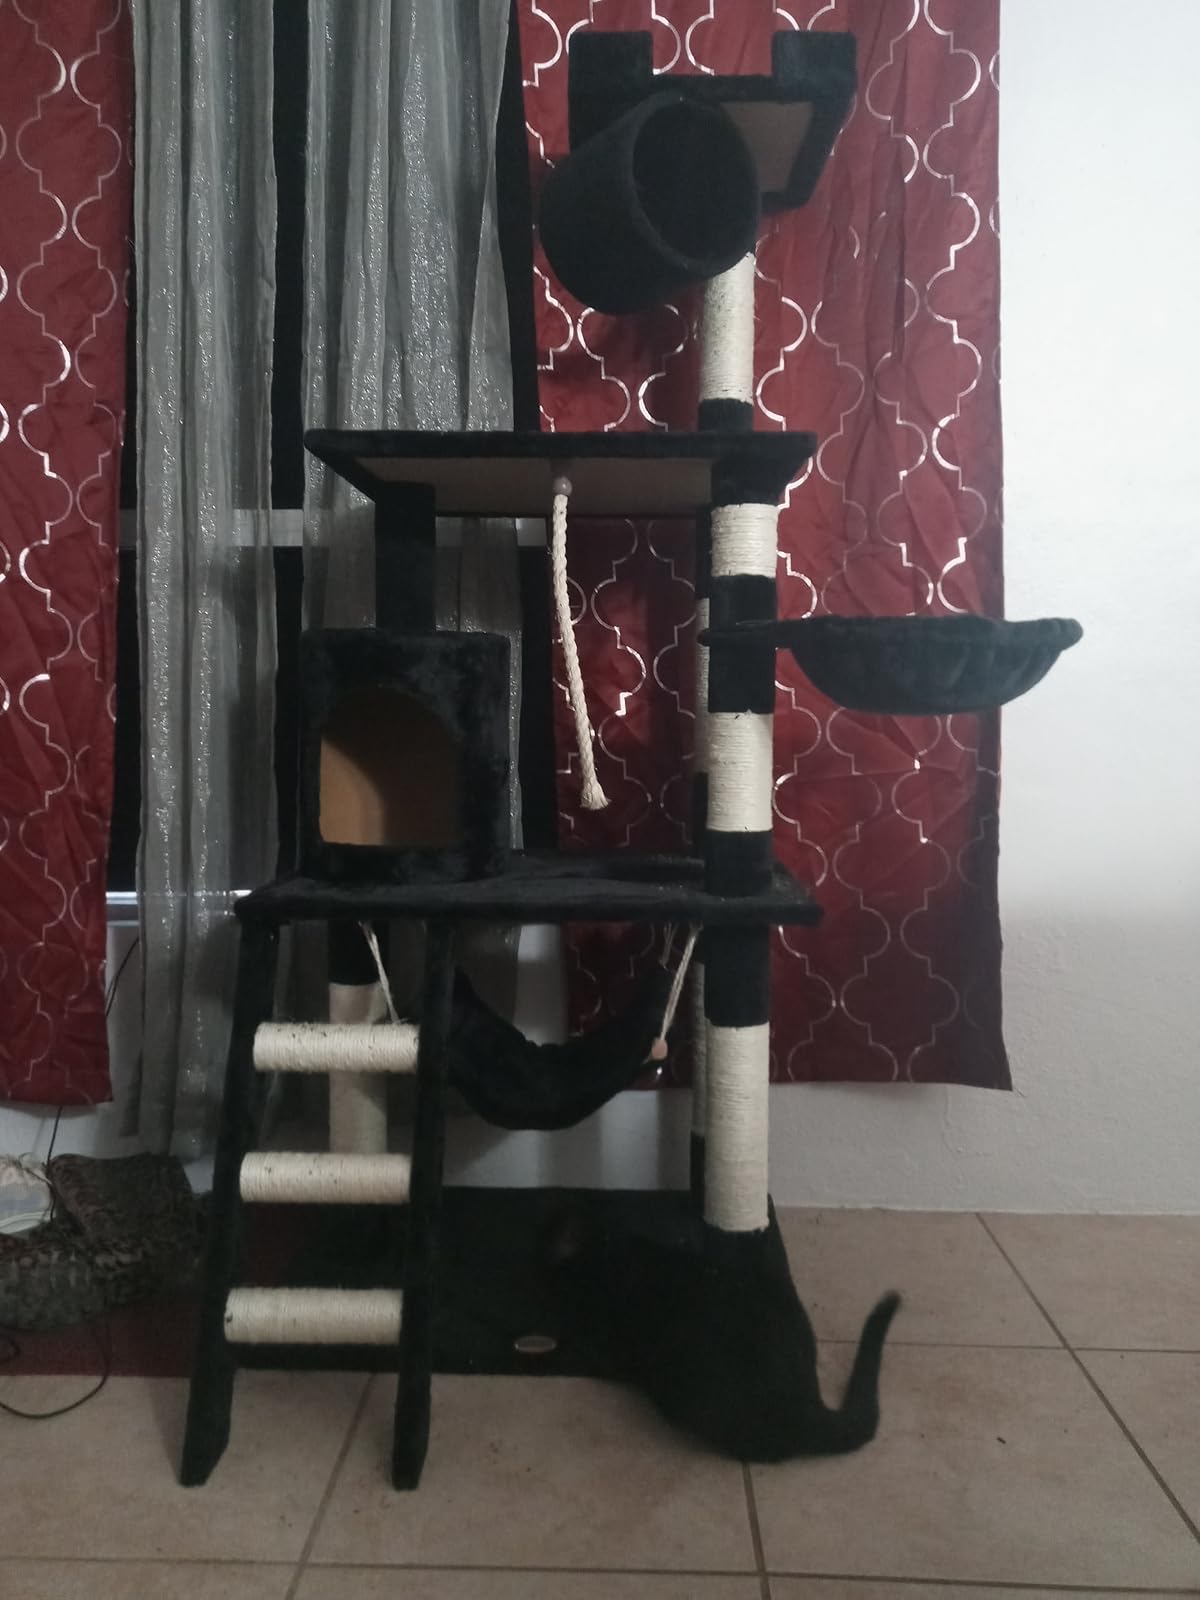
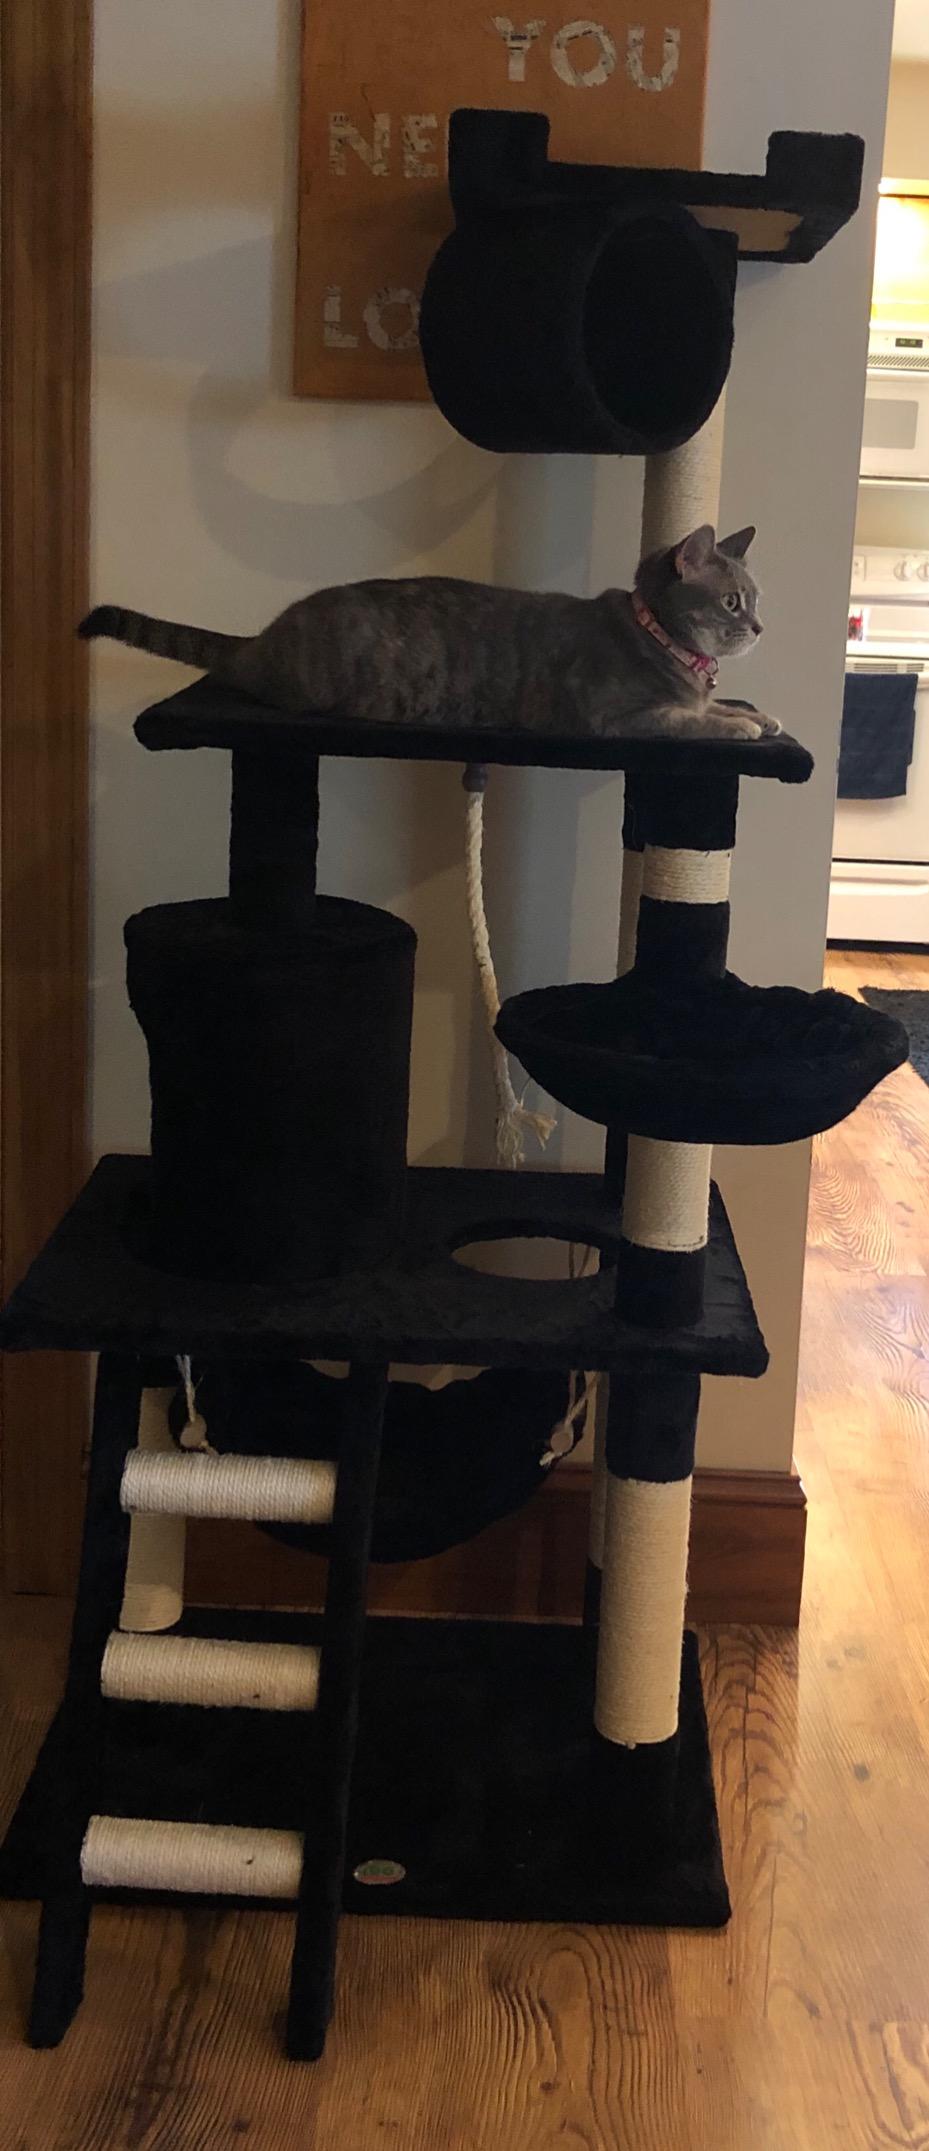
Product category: items_cat tree
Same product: yes